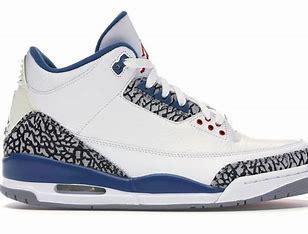
Brand: Jordan
Model: 3 Retro